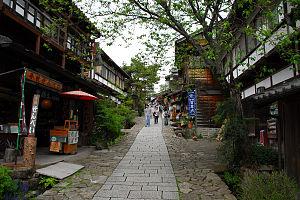
Magome-juku était la quarante-troisième des soixante-neuf stations que comptait au Japon la route du Nakasendō également connue — même si ça n'était pas son nom officiel — sous le nom de route du Kiso Kaidō.